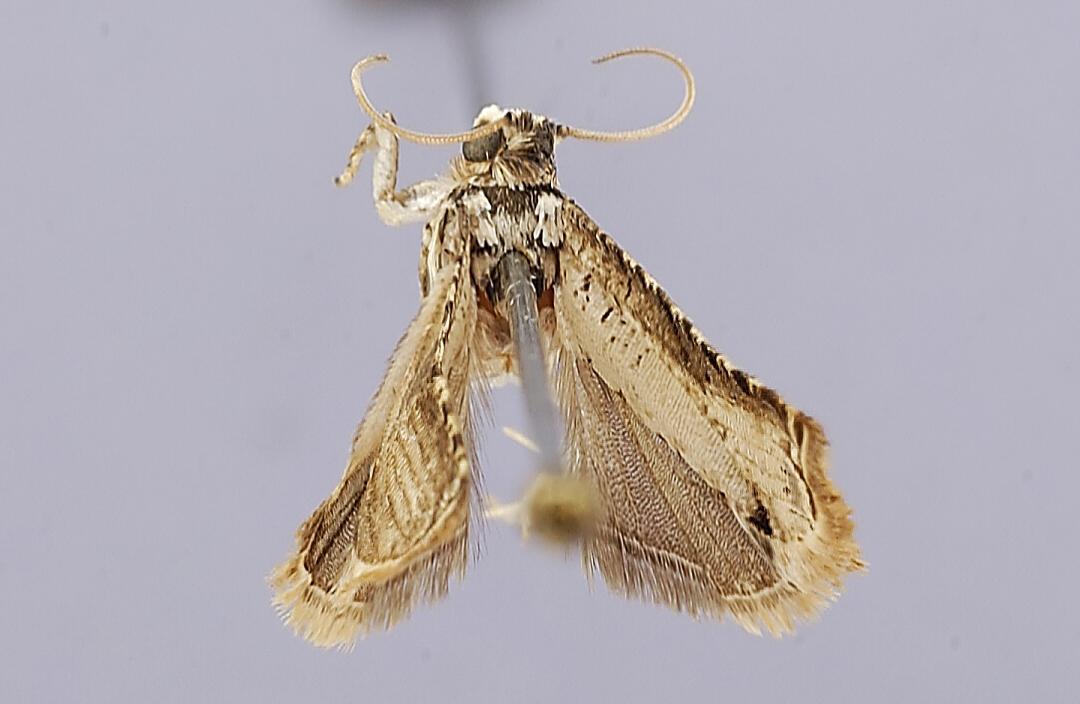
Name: Episimus mignonatus
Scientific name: Episimus mignonatus Razowski, 2008
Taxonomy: Animalia, Arthropoda, Insecta, Lepidoptera, Tortricidae
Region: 839
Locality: Mount Diablo, Hollymount, Saint Catherine, Jamaica
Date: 21 Apr 1973 to 24 Apr 1973